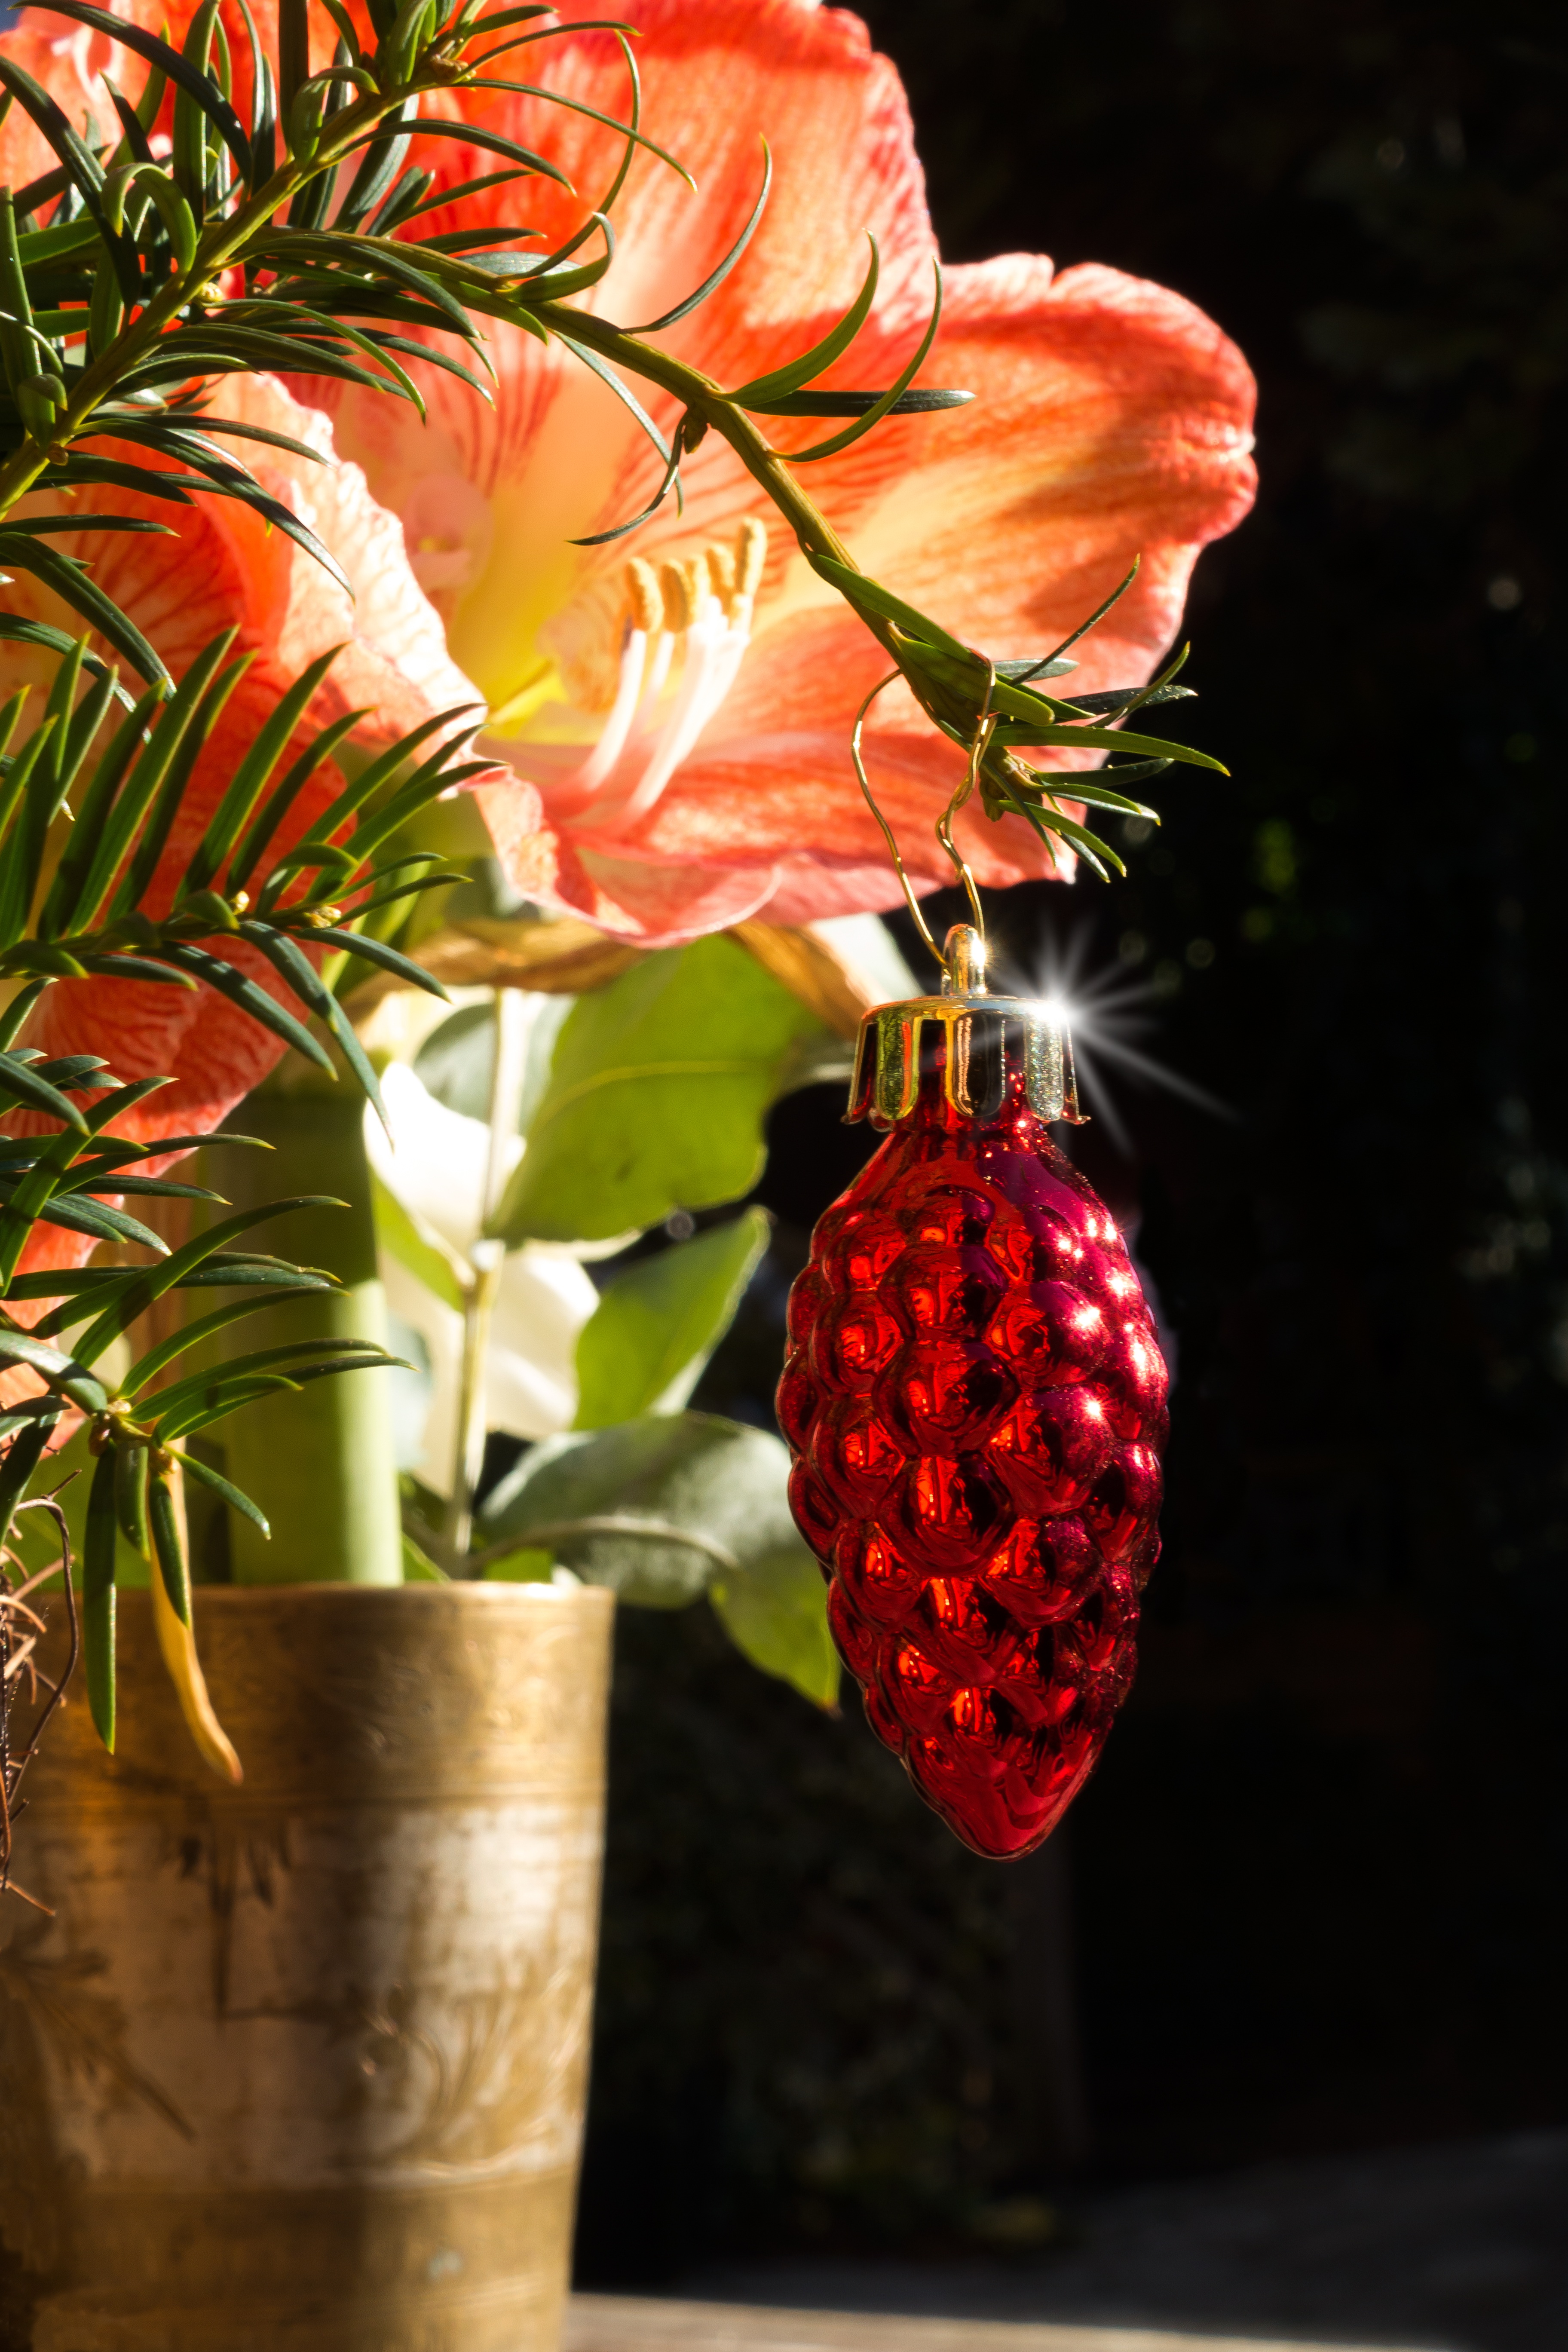
blossom, plant, white, leaf, flower, petal, bloom, bouquet, red, color, botany, christmas, lighting, flora, tap, floristry, gorgeous, amaryllis, macro photography, christmas ornaments, inflorescence, flowering plant, amaryllis plant, land plant